Burmese milk tea

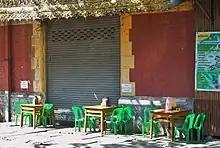
A tea shop in Downtown Yangon with low-lying tables and chairs on the sidewalk

Myanmar has a longstanding tea culture, stemming from a long history of tea cultivation in what is now Upper Myanmar. In pre-colonial times, people primarily drank green tea, which continues to be a mainstay at tea shops and traditional Burmese restaurants alike.